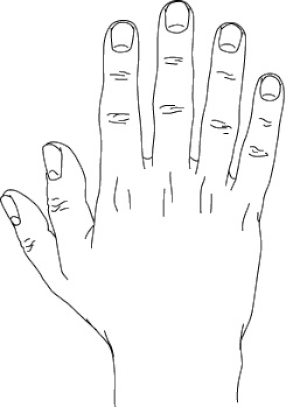
La polydactylie se définit comme la présence d’un ou plusieurs doigts supplémentaire au niveau de la main ou d’un ou plusieurs orteils au niveau du pied. Les gènes induisant le développement de la polydactylie sont toujours présents chez les formes actuelles, ce qui suggère que dans l'histoire évolutive du vivant, la polydactylie apparaît comme la condition plésiomorphe pour les tétrapodes, c'est-à-dire la condition primitive initiale du membre marcheur, la pentadactylie n'étant pas la disposition « canonique » de la structure de ce membre marcheur.